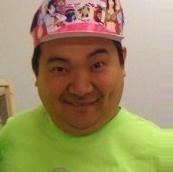
Age: 40